Naubinway, Michigan

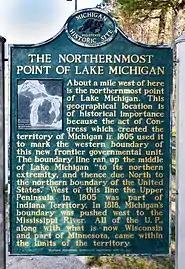
Historic marker in Naubinway

The first European traveler to settle in the area was William Boucha (or Boucher), who partook in the fur trade from Mackinac Island and moved west in 1843. He and his family built their home near Millecoquins Point. They stayed in the area until around 1857. Later in 1873, Boucha received a federal deed under President Ulysses S. Grant to occupy of land at a very inexpensive cost. The new community was settled as "Bouchaville" but soon renamed as Naubinway. The name "Naubinway" came from the Ojibwe language (Anishinaabemowen) word “Inaabinawe”(root “inaabi”): “sits and keeps watch for something” or “to look or gaze in wonderment” although local tourist sites often translate the meaning as "place of echoes".